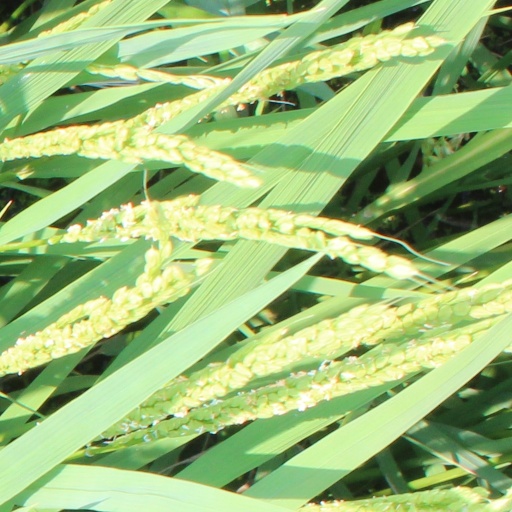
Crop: rice